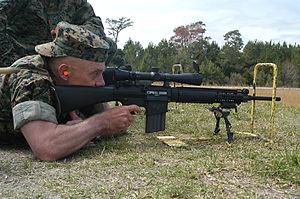
Le SR-25 est un fusil de précision semi-automatique de calibre 7,62 × 51 mm Otan conçu par Eugene M. Stoner et fabriqué par la société d'armement Knight.